Scythians

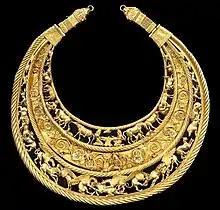
Gold pectoral, or neckpiece, from an aristocratic kurgan in Tovsta Mohyla, Pokrov, Ukraine, dated to the second half of the 4th century BC, of Greek workmanship. The central lower tier shows three horses, each being torn apart by two griffins. Scythian art was especially focused on animal figures.

Although the Scythians themselves had disappeared by the Middle Ages, the complex relations between their nomadic groupings and the settled populations of Southeast and Central Europe were continued by the Hungarians, the Bulgars, Rus and Poles. Mediaeval authors followed the use of the name of the Scythians as an archaising term for steppe nomads to designate the Mongols.